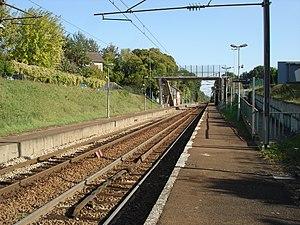
Gare d'Orgerus - Béhoust (78)
La gare d'Orgerus - Béhoust est une gare ferroviaire française de la ligne de Saint-Cyr à Surdon, située sur le territoire de la commune d'Orgerus, à proximité de Béhoust, dans le département des Yvelines, en région Île-de-France.